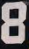
Number: 8